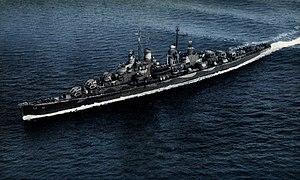
L'USS San Juan (CL-54) est un croiseur léger de la classe Atlanta construit pour l'US Navy pendant la Seconde Guerre mondiale.